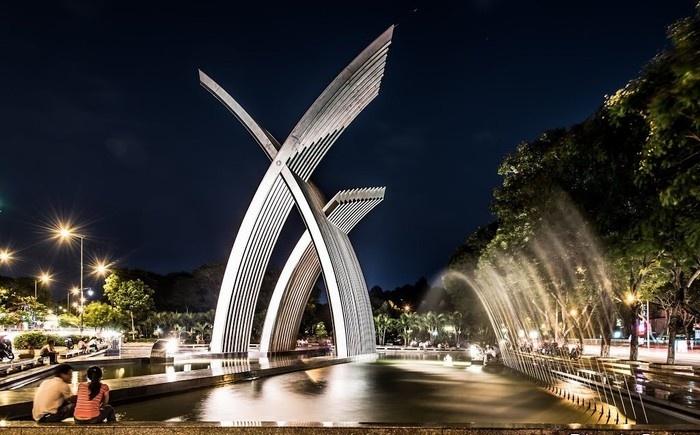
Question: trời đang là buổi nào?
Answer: trời đang là buổi tối